Happiness Becomes You (book)

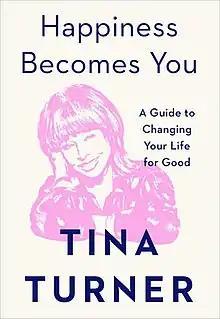

Happiness Becomes You: A Guide to Changing Your Life for Good is a memoir published by singer Tina Turner in 2020. Described by the author as "a very personal book that focuses on the core themes of my life: hope, happiness, and faith," it explores details of Turner's life including how she overcame obstacles to achieve happiness and success, and offers Turner's advice on how readers can realize their own dreams. Turner co-authored the book with American writer Taro Gold.